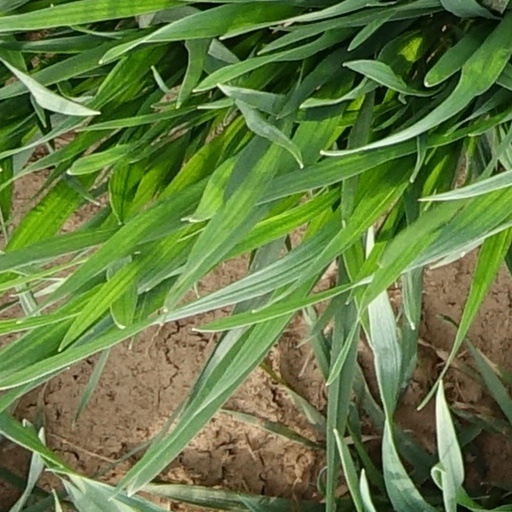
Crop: wheat